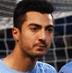
Age: 22